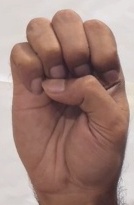
ASL sign: E